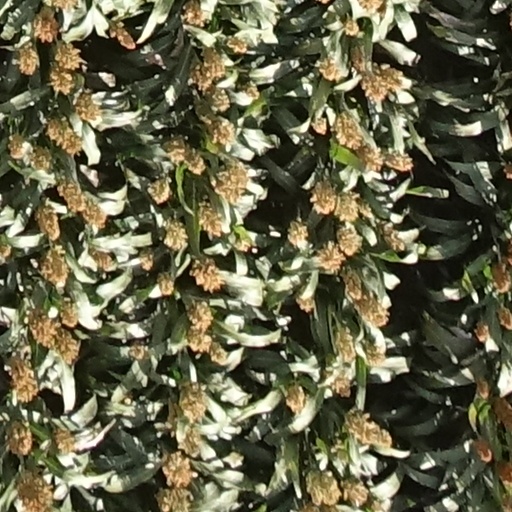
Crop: sorghum